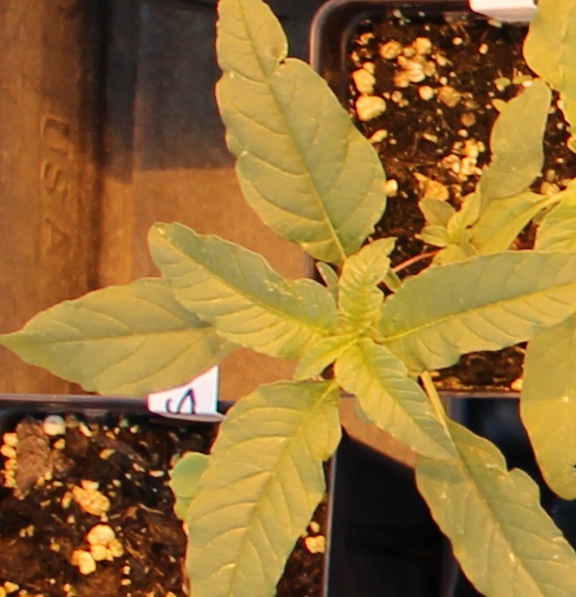
Label: Waterhemp